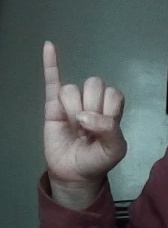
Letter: meem